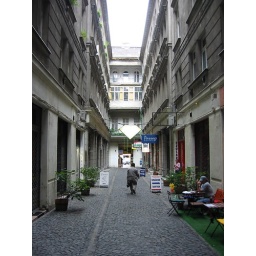
A random street and house in Budapest. Nice enough to take a picture. Dirty, but nice.